Ramiro González (politician)

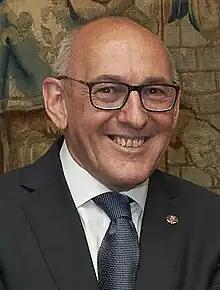
González in 2023

Ramiro González Vicente (born 20 April 1962) is a Spanish politician. A member of the Basque Nationalist Party, he has served as Deputy General of Álava since 2015.